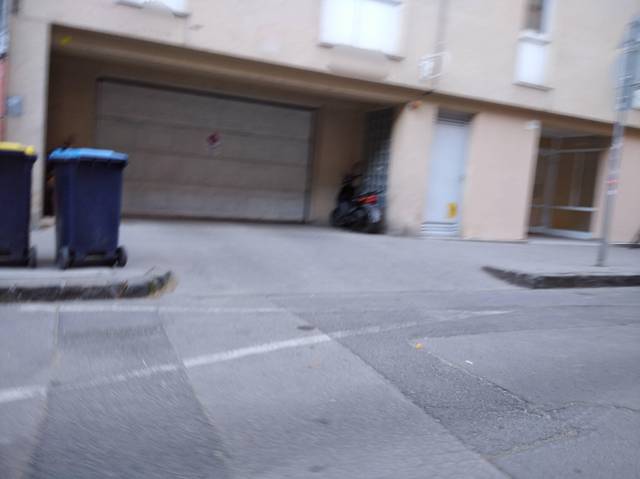
Region: Hungary
Coordinates: 47.491, 19.077